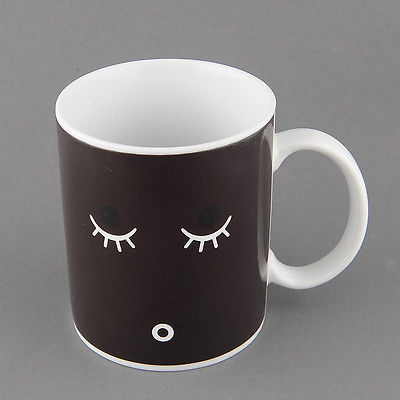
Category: mug